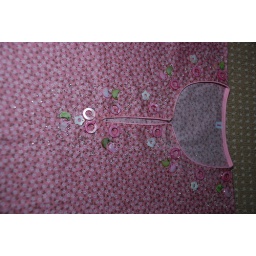
malay dress sweet hangin' flower pac- by yantie. size 6